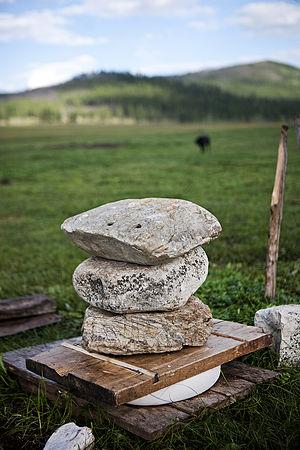
La cuisine mongole est une cuisine assez simple, principalement limitée par l'aridité des régions du Plateau mongol, que ce soit la steppe, qui couvre la majorité de ces régions, le désert de Gobi, les khangai. La majorité de la nourriture provient des animaux, que ce soit pour leur viande, leur gras ou les laitages qu'ils produisent. Le millet est la principale céréale de Mongolie, mais l'orge et le blé sont également utilisés. Les fruits et légumes sont quasiment absents de la cuisine.